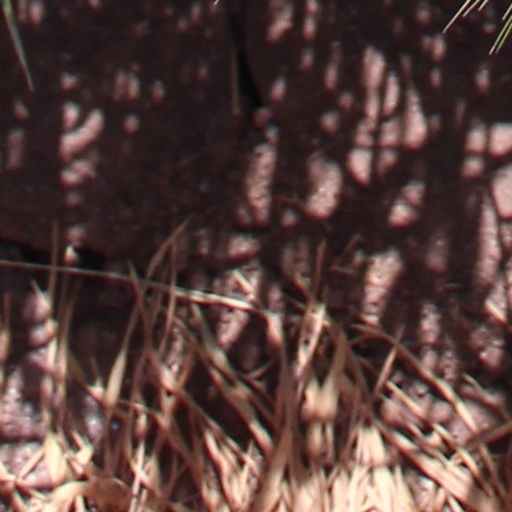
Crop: wheat